Bhojpuri language

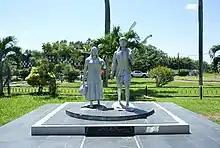
Statue named Baba en Maai commemorating the arrival of first Indian couple in Suriname

British scholars like Buchanan, Beames and George Abraham Grierson studied the language in details. Beames published the grammar of Bhojpuri for the first time in 1868. Grierson compiled and published the folksongs of Bhojpuri in 1884. He published the folklore of Bhojpuri and also made the dictionaries in Bhojpuri. He also conducted the Linguistic Survey of India. In his work, Grierson characterised Bhojpuri as ""a practical language of an energetic race""